SuperStar SM Town

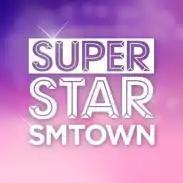

SuperStar SMTOWN is a South Korean rhythm game developed by Dalcomsoft, Inc. which was first launched on Google Play in August 2014. The game features songs by artists of the entertainment company SM Entertainment. The game is available in Asia and the US, and is playable in English, Korean, Spanish, Portuguese, Indonesian, and Turkish.